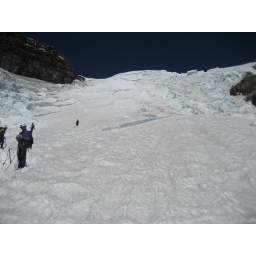
Below the Ingram flats ice field you have to cross under